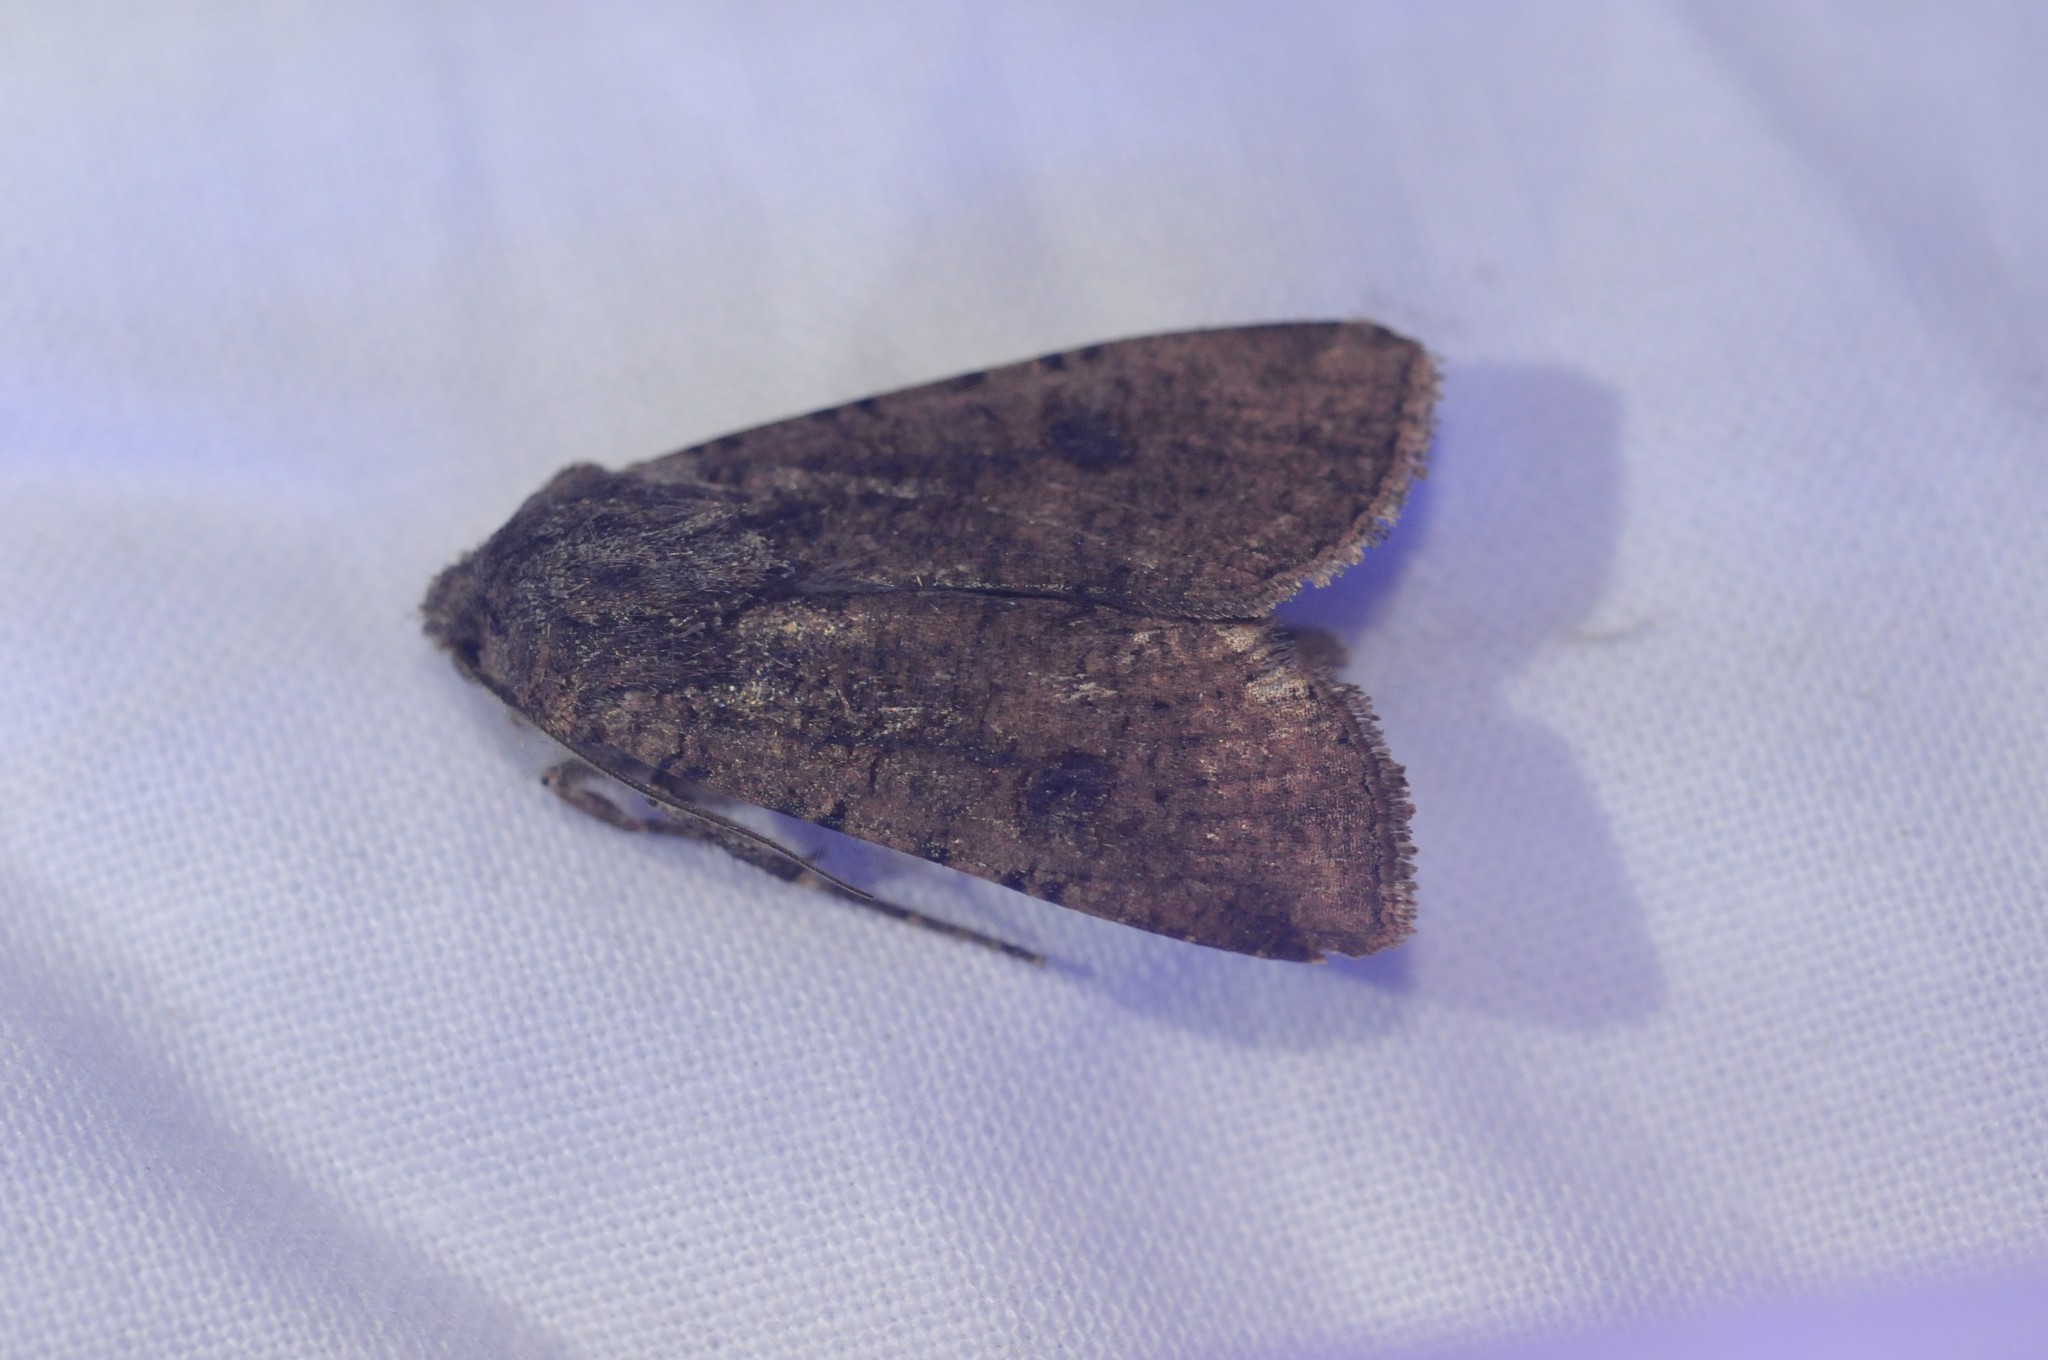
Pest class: cutworms